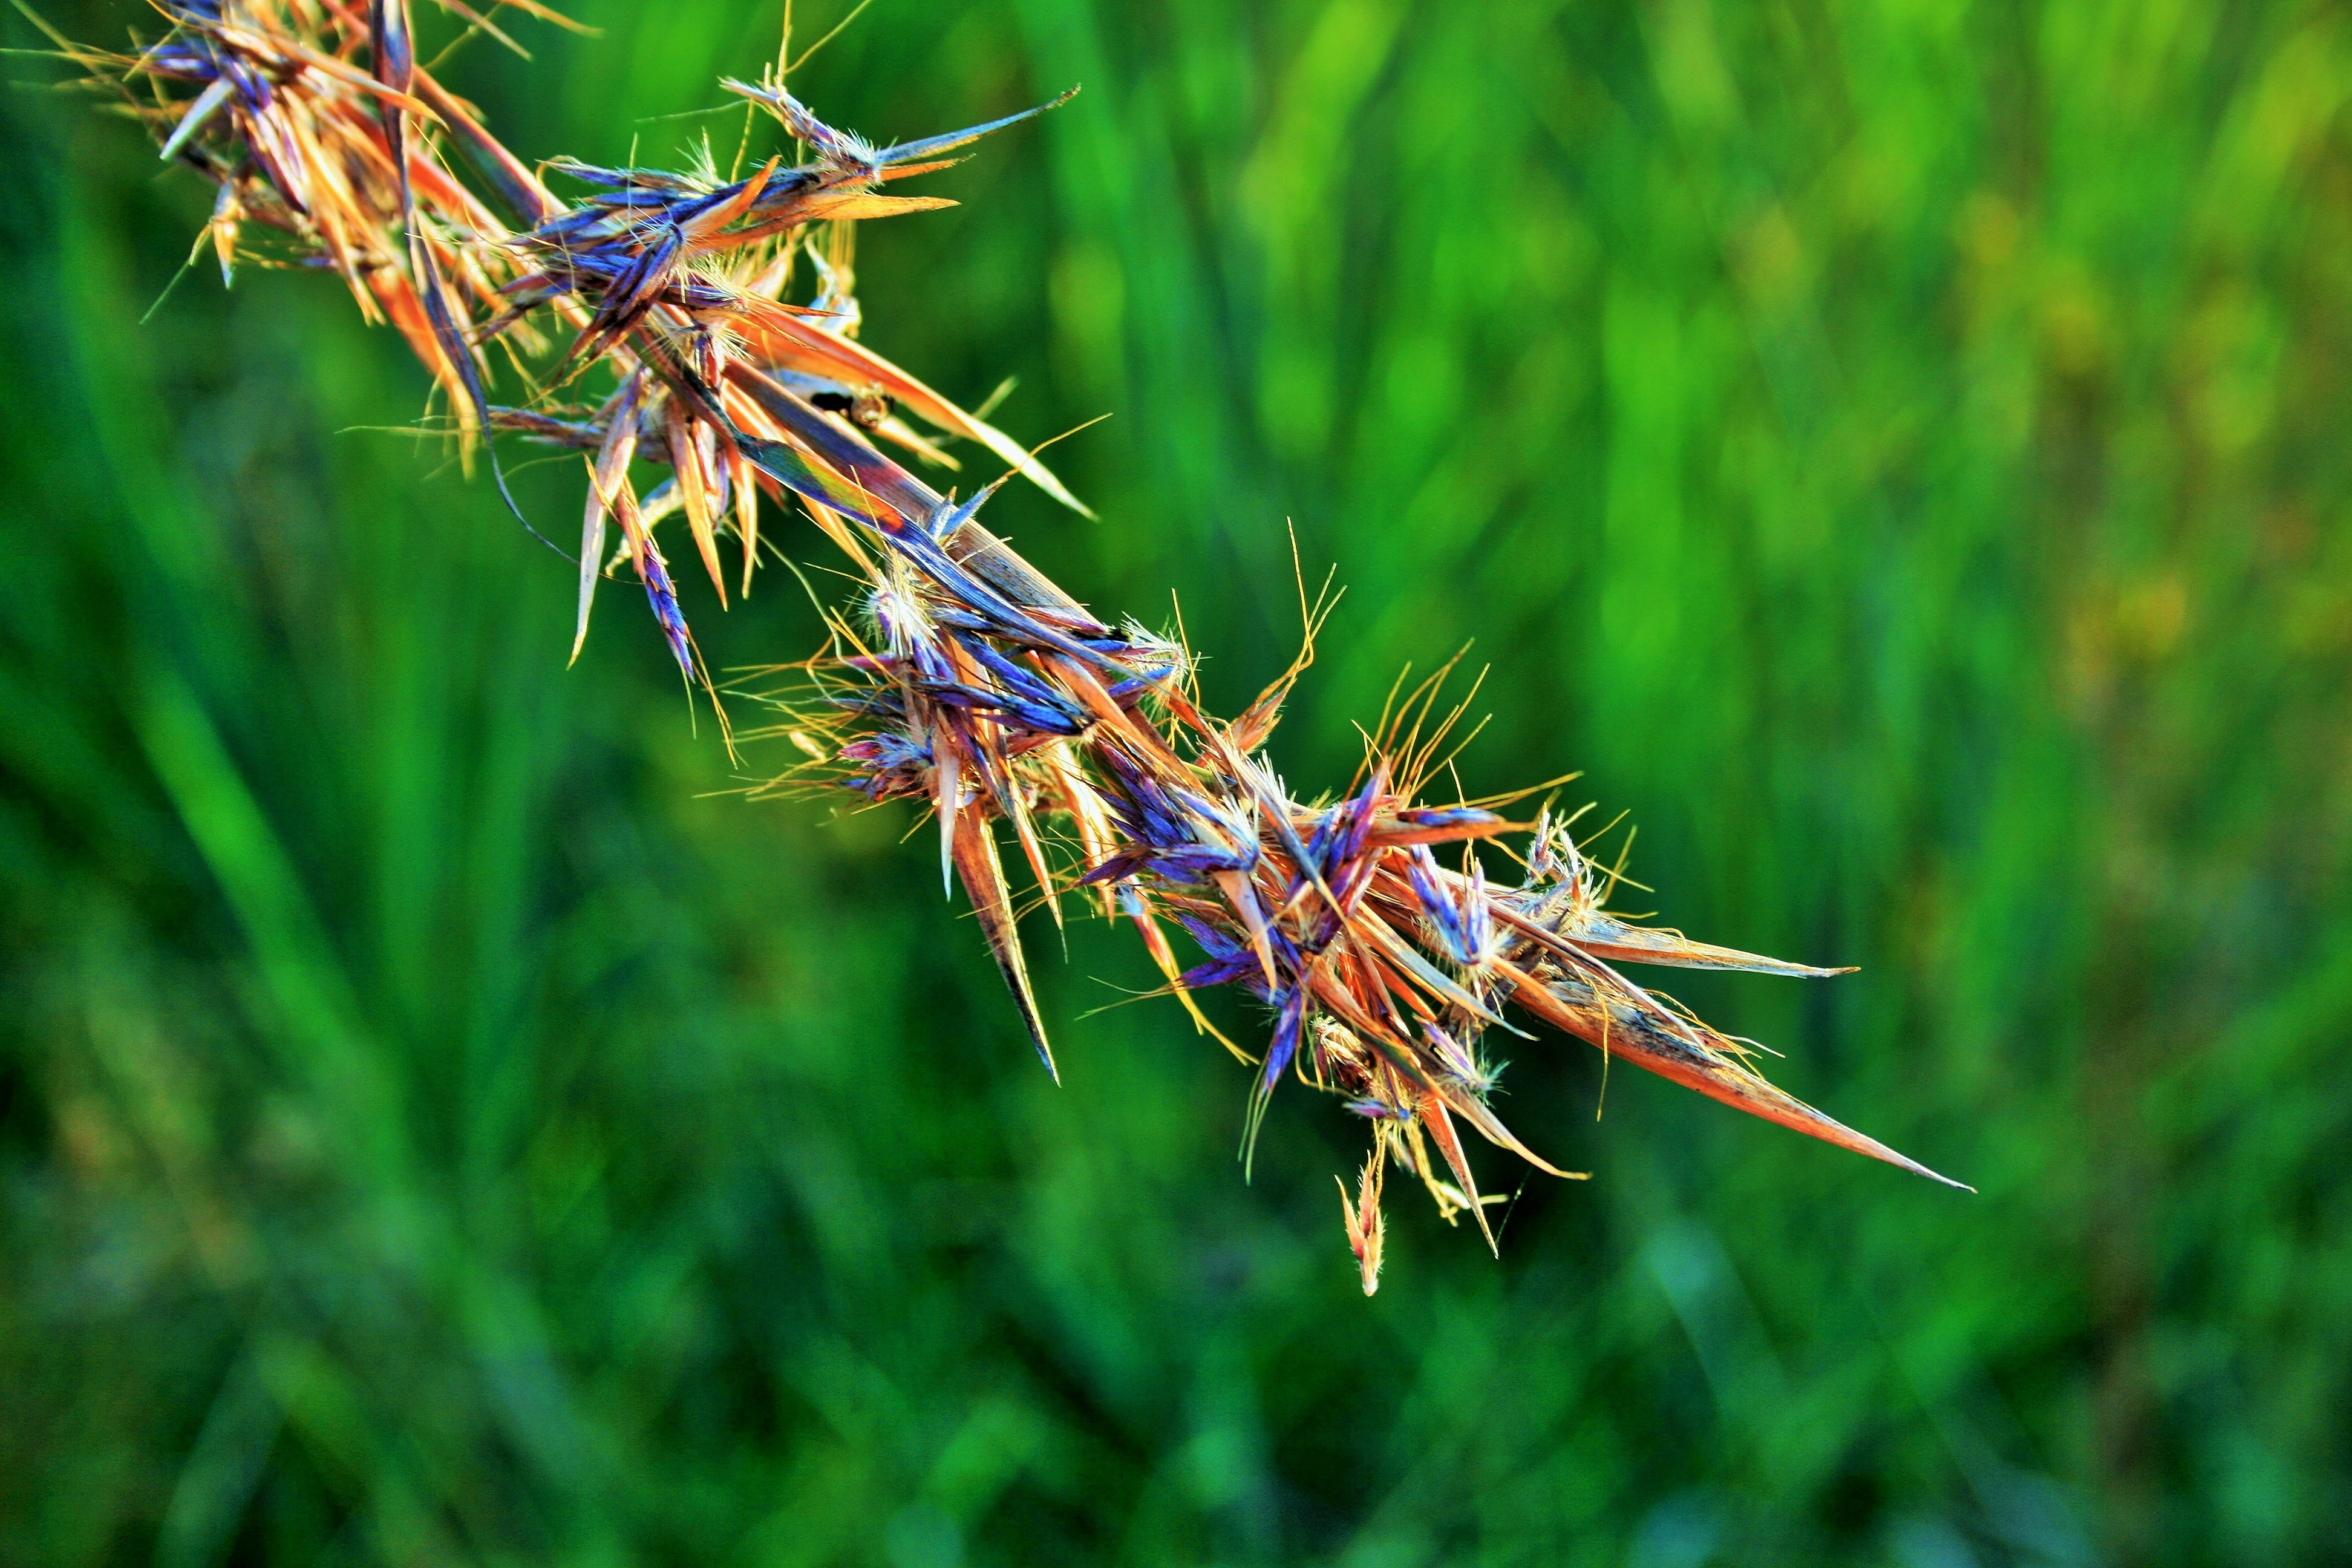
tree, nature, grass, branch, plant, lawn, photography, meadow, prairie, leaf, flower, wildlife, wild, green, red, crop, insect, autumn, botany, flora, fauna, invertebrate, close up, seeds, african, macro photography, indigenous, tufts, veld, red grass, grass family, plant stem, thorns spines and prickles